Paris Saint-Germain FC

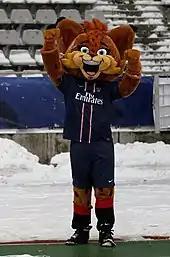
Germain the Lynx, the club's official mascot.

Since their foundation, Paris Saint-Germain have represented both the city of Paris and the nearby royal town of Saint-Germain-en-Laye. As a result, red, blue and white are the club's traditional colours. The red and blue are Parisian colours, a nod to revolutionary figures Lafayette and Jean Sylvain Bailly, and the white is a symbol of French royalty and Saint-Germain-en-Laye.